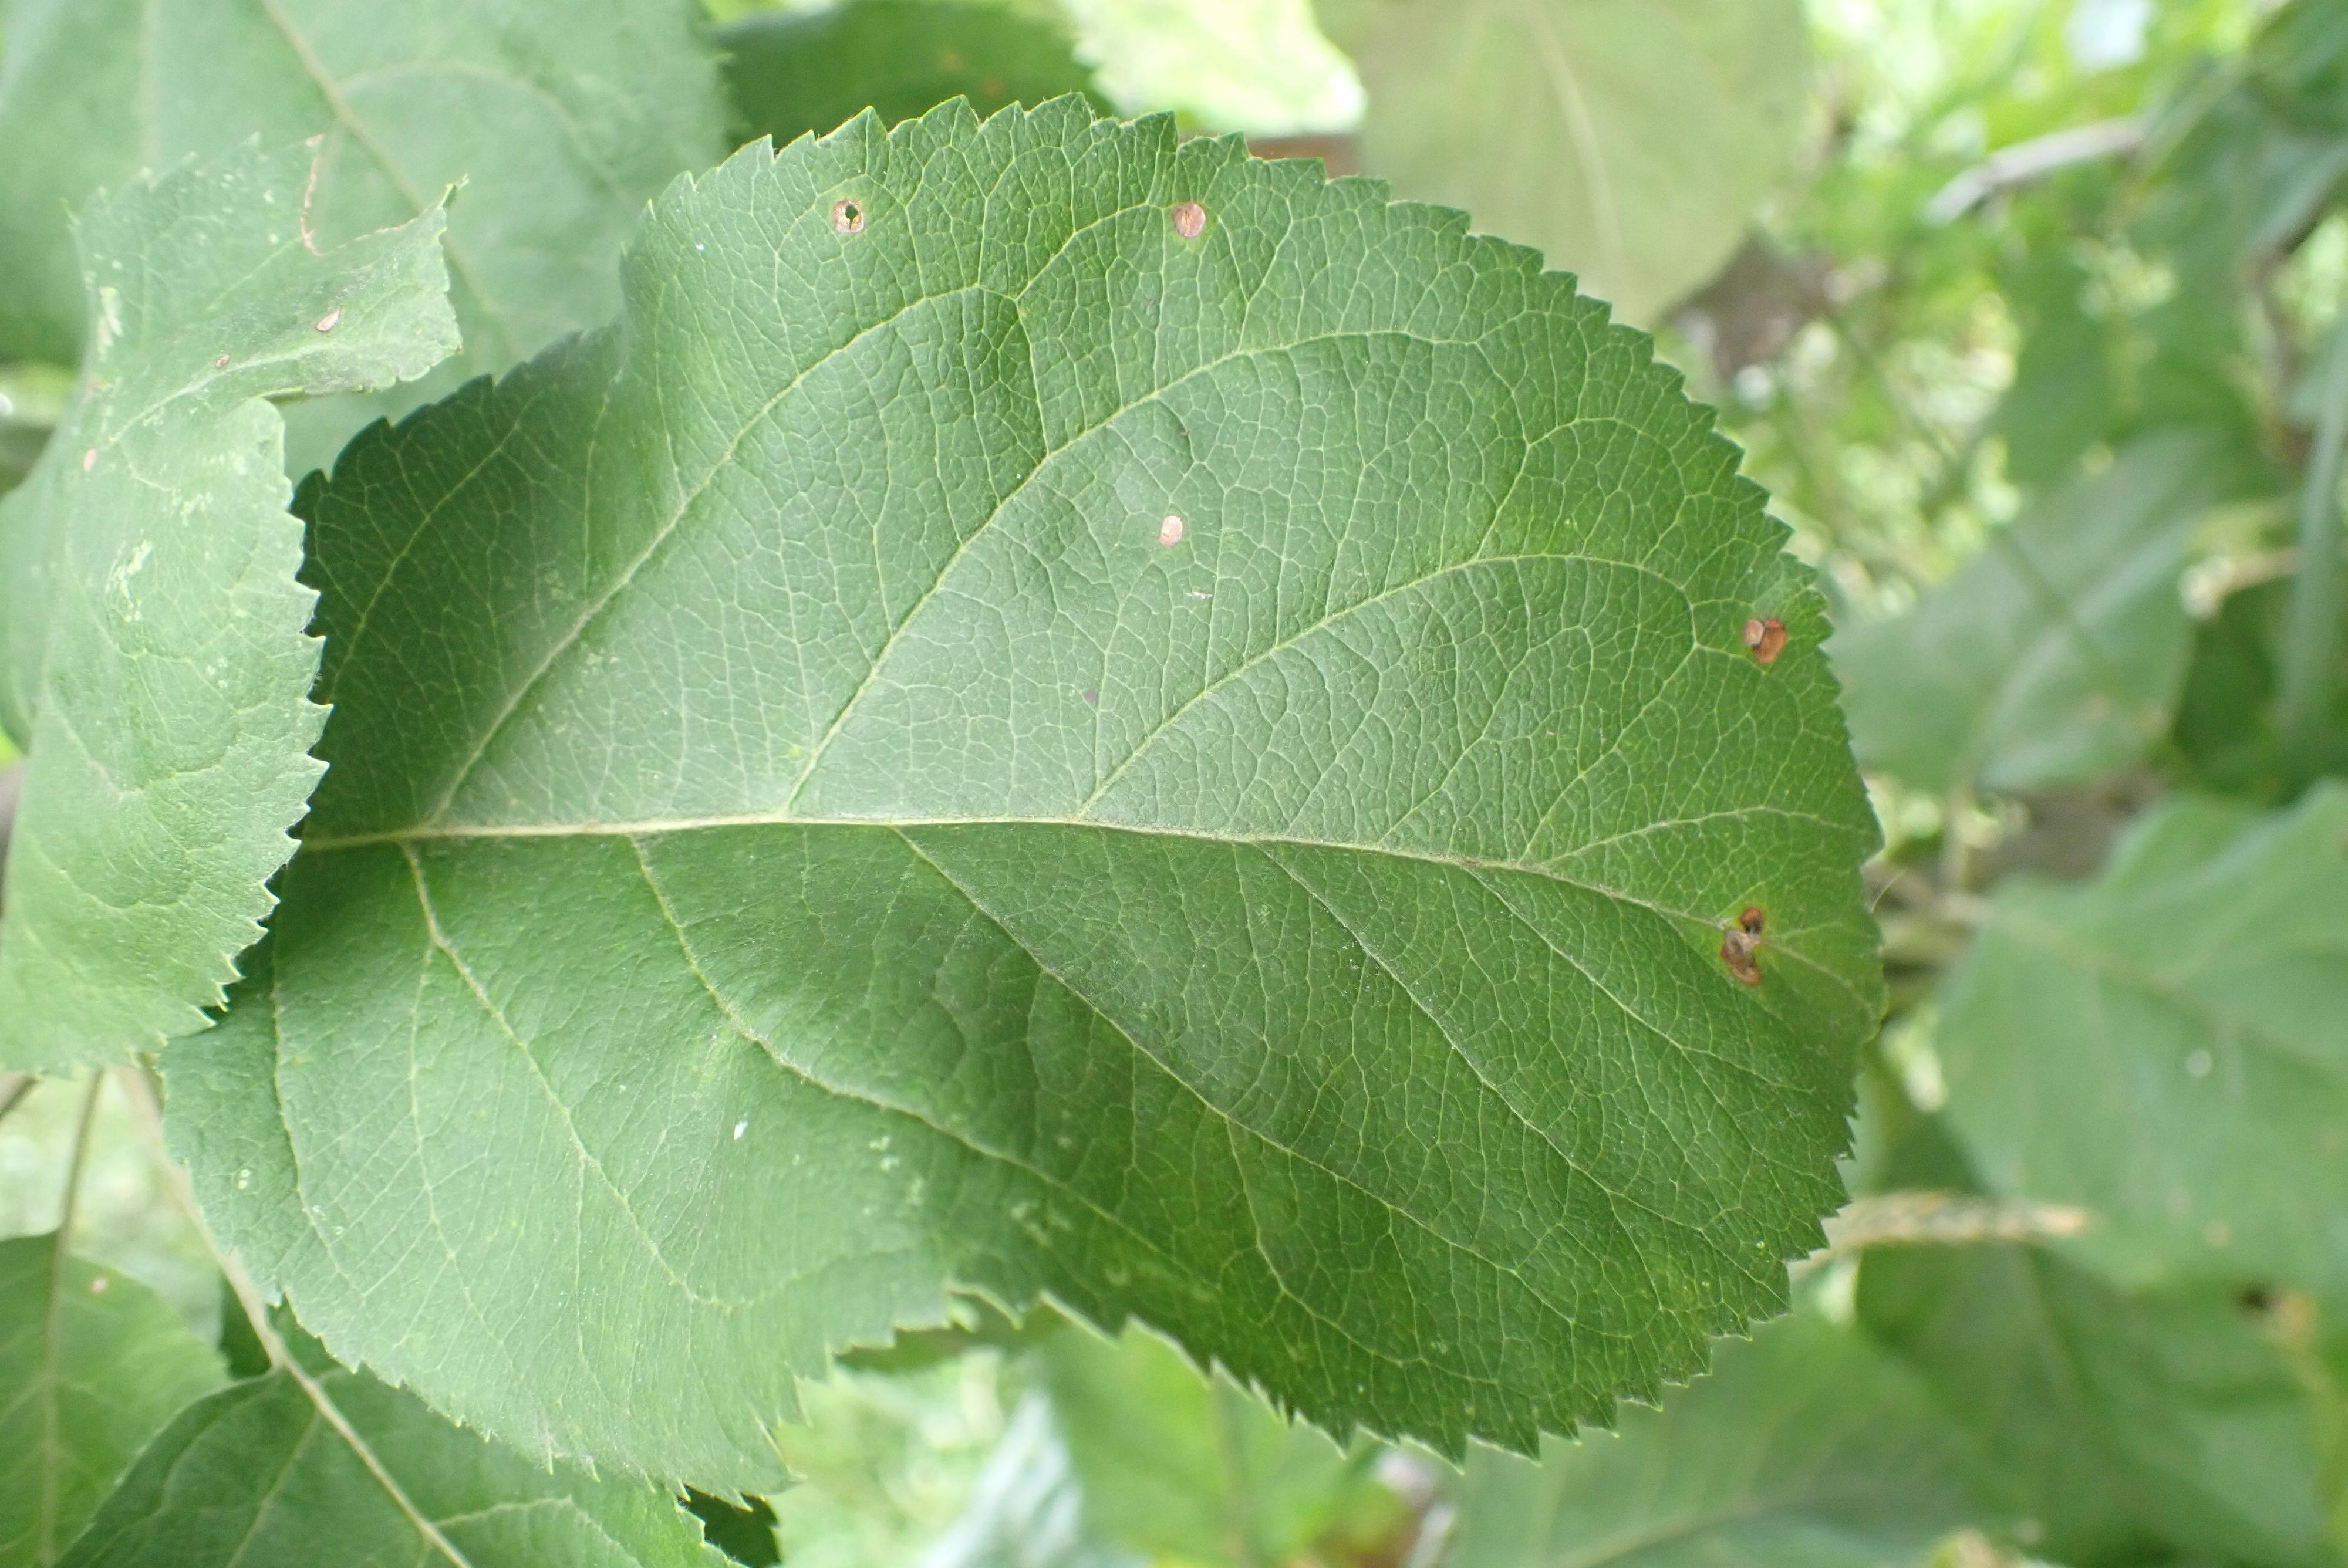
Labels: frog_eye_leaf_spot